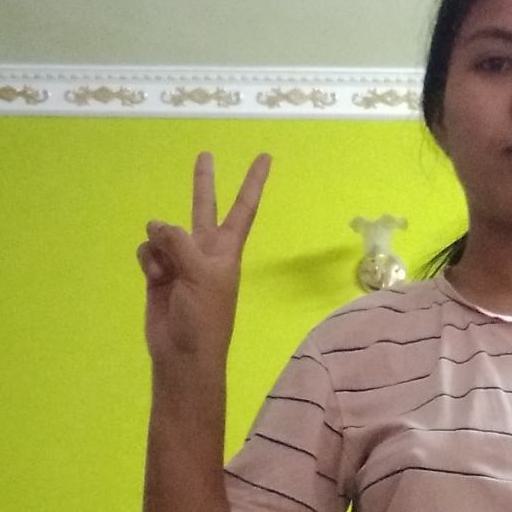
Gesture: peace